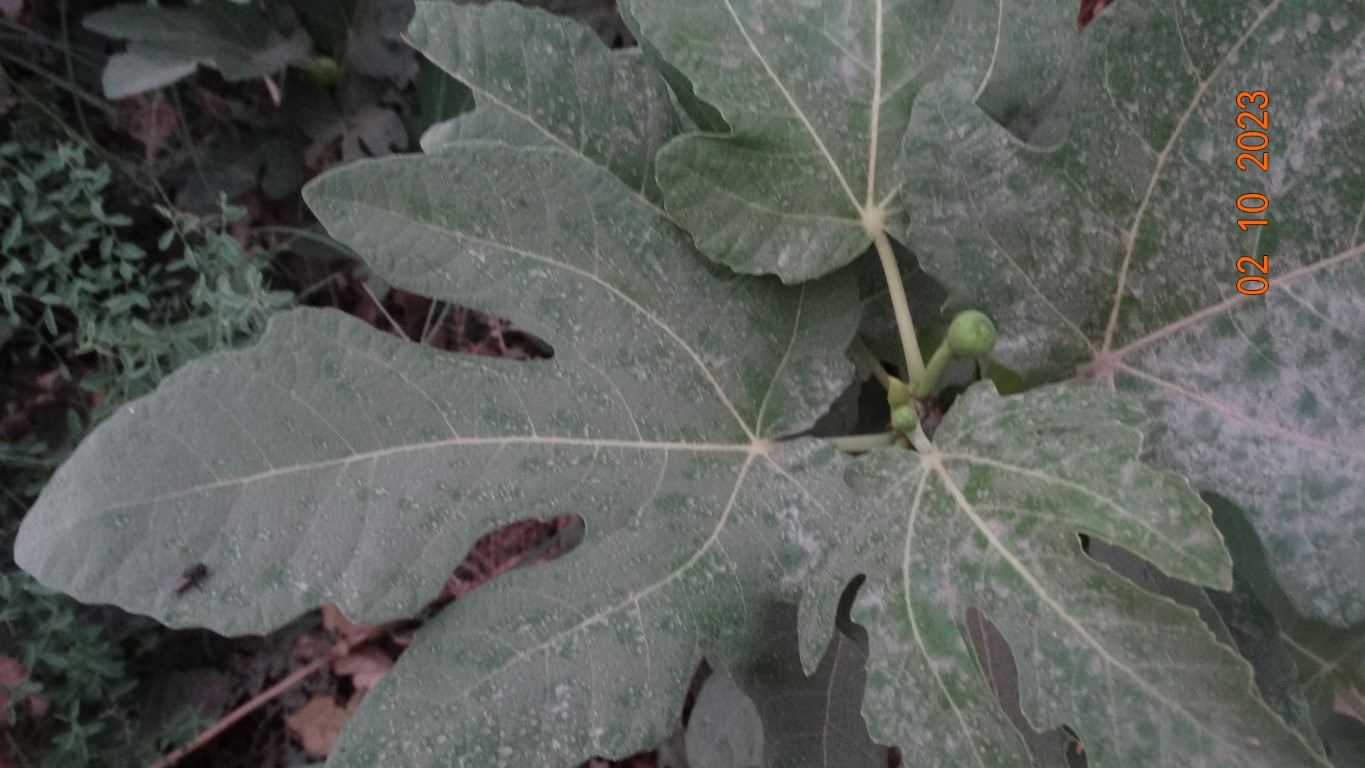
Label: healthy